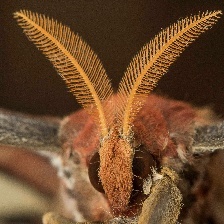
Species: ATLAS MOTH